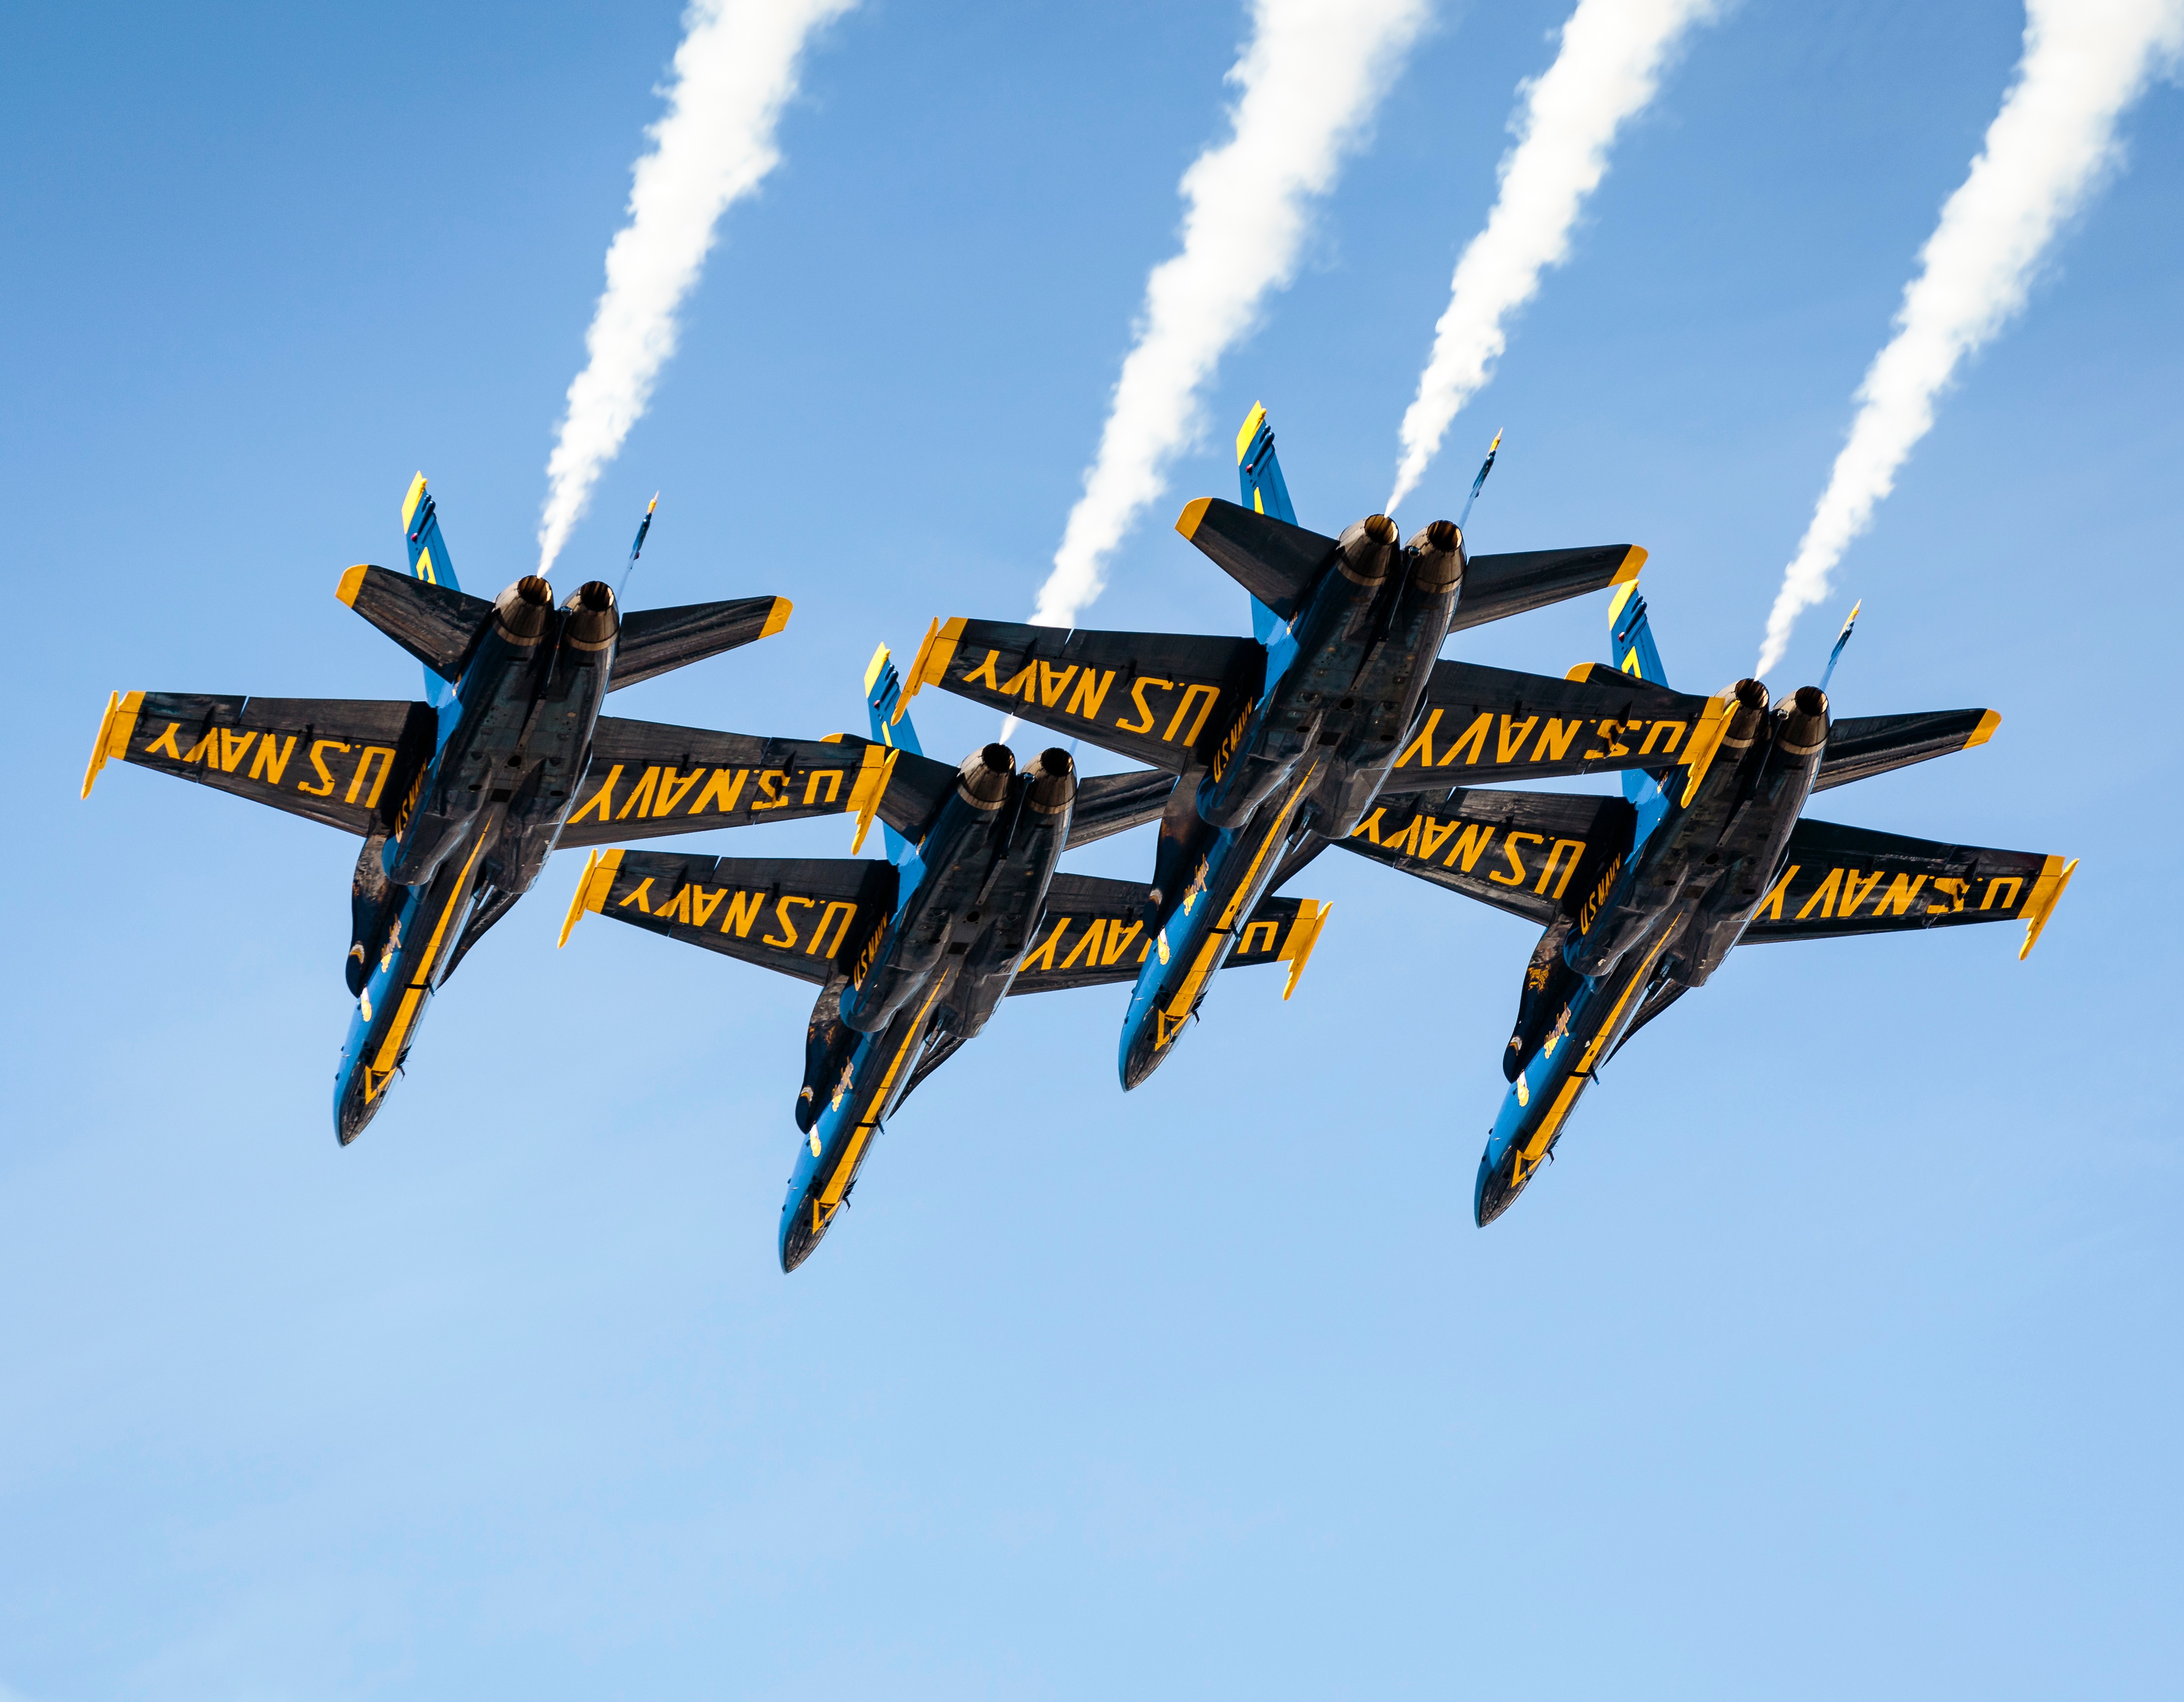
wing, airplane, aircraft, jet, vehicle, aviation, flight, jet fighter, blue angel, us navy, air show, air force, aerobatics, military aircraft, atmosphere of earth, aircraft engine, general aviation, air racing